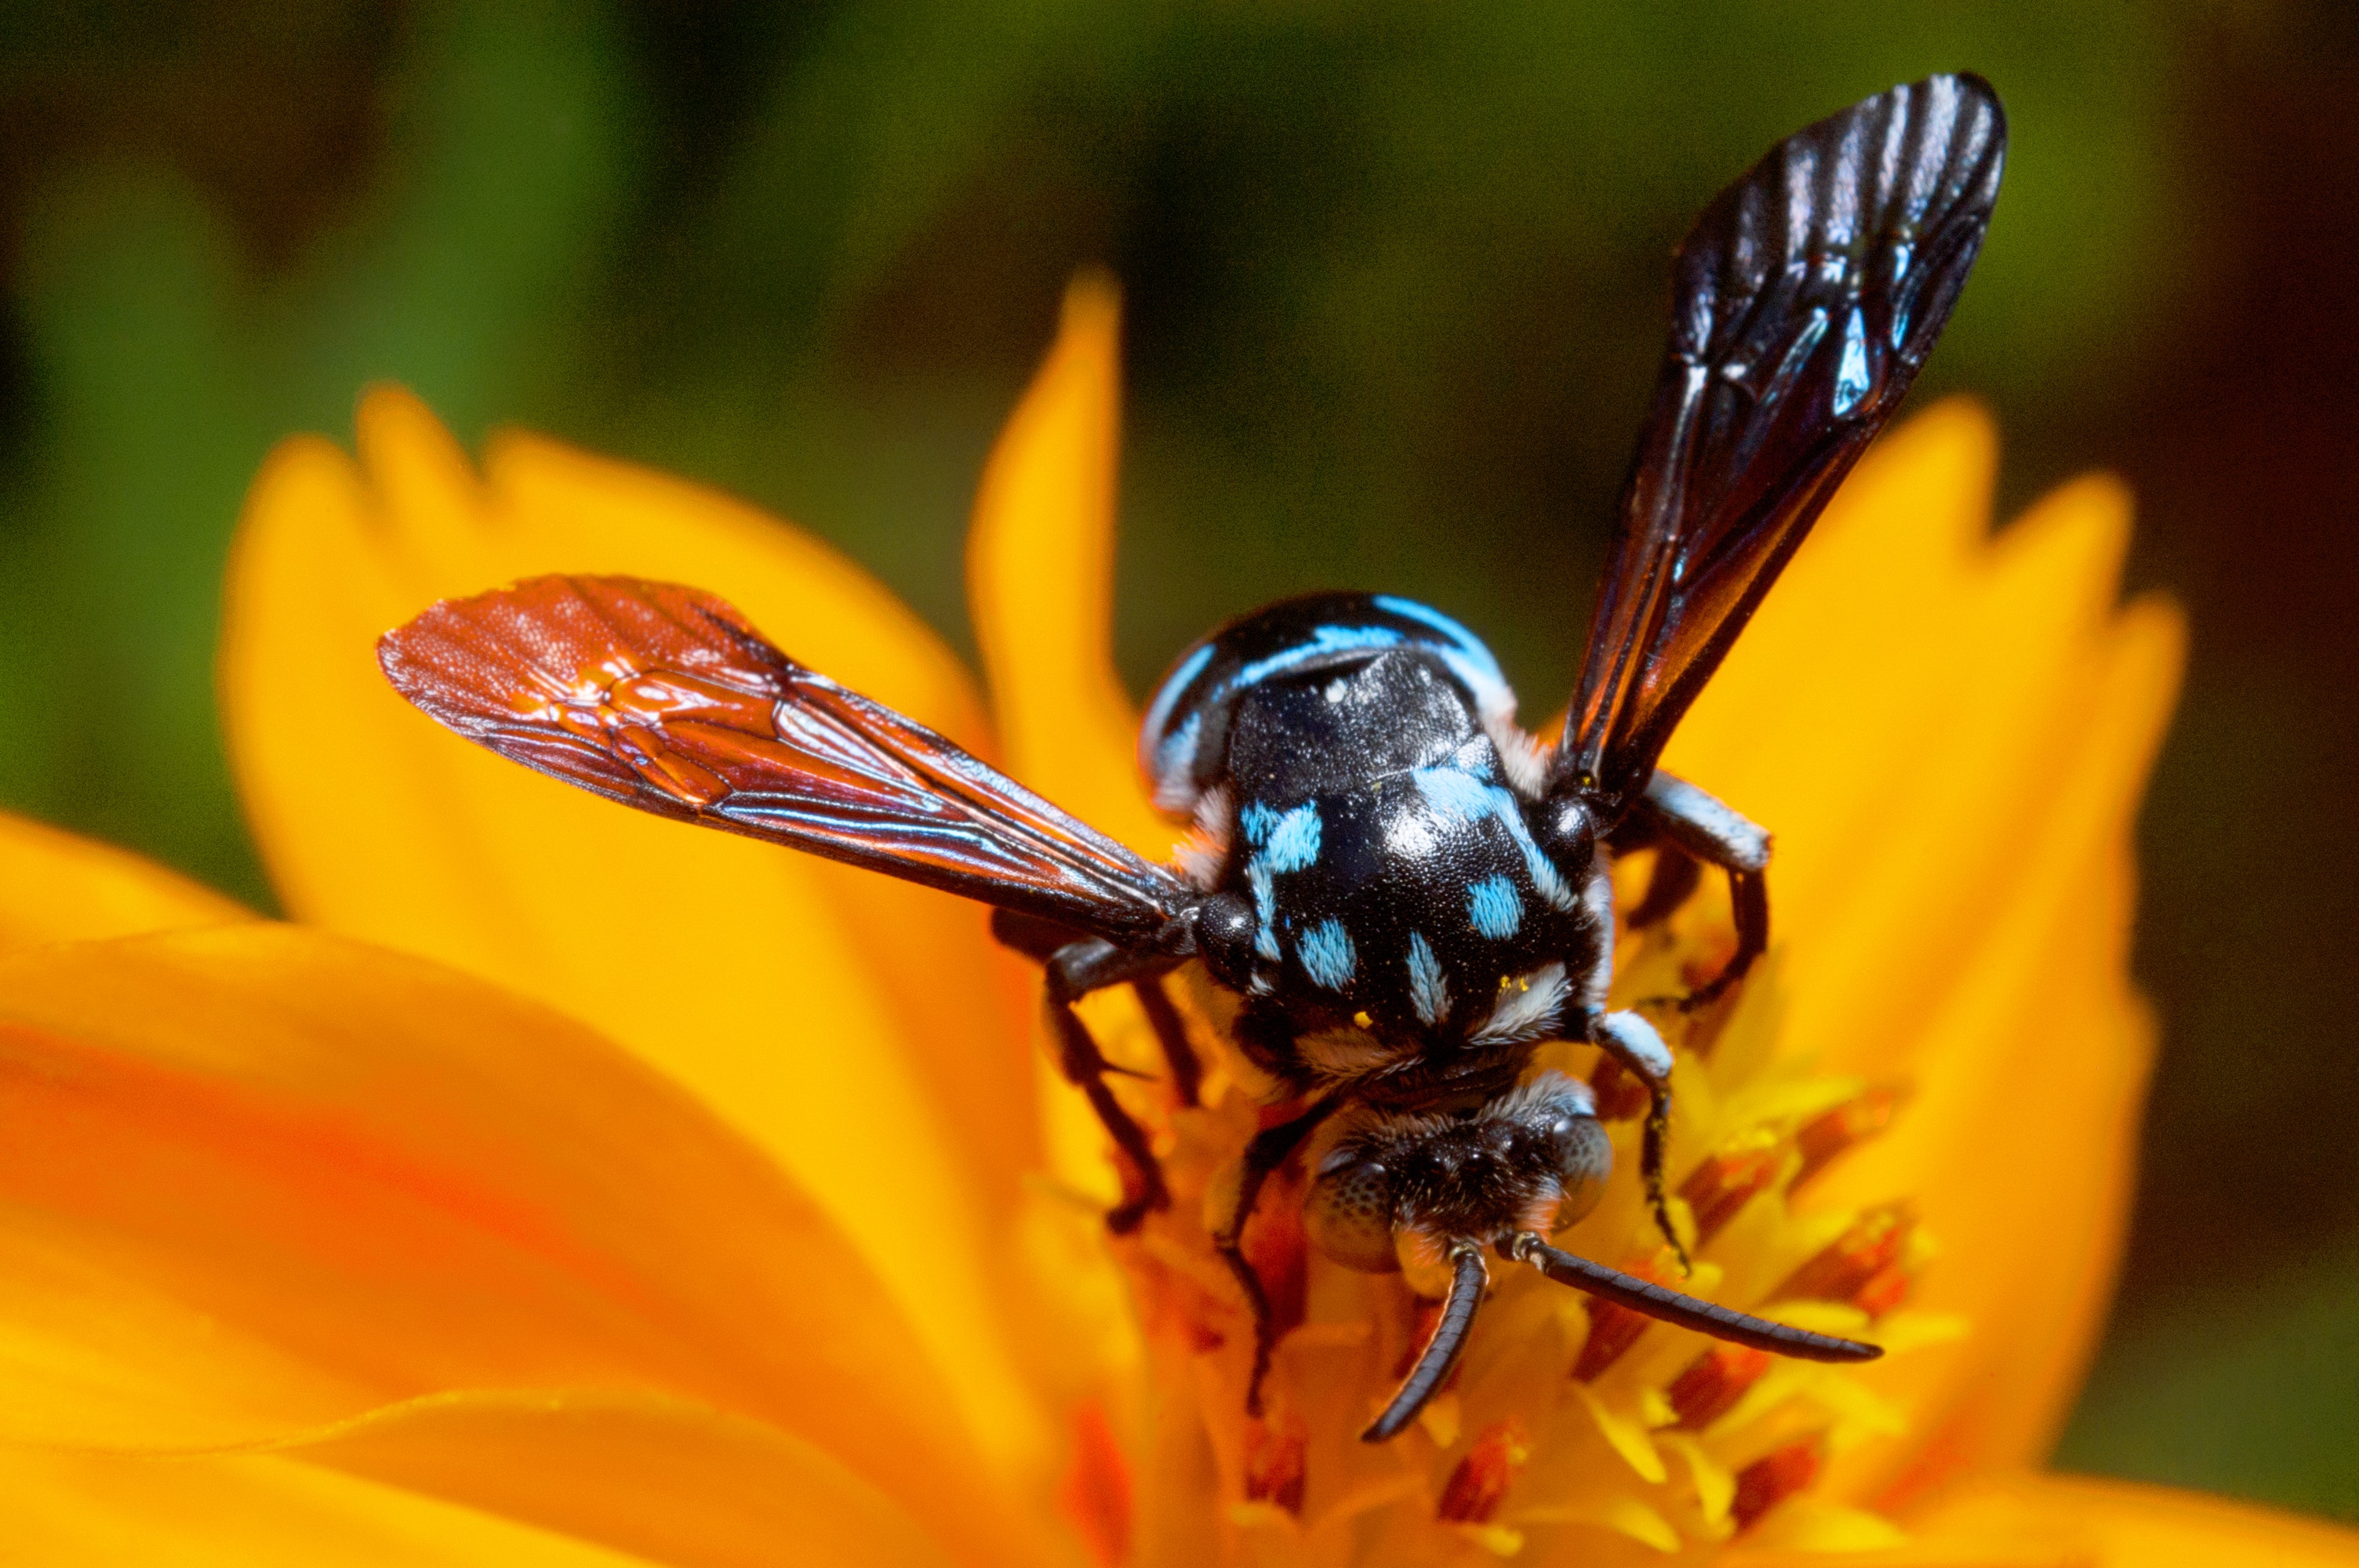
insect, invertebrate, macro photography, pest, Megachilidae, membrane winged insect, Eumenidae, tachinidae, fly, honeybee, close up, yellow, bee, plant, botany, wasp, pollinator, flower, pollen, arthropod, nectar, hornet, hoverfly, photography, net winged insects, blowflies, wildlife, bumblebee, wildflower, carpenter bee, wing, petal